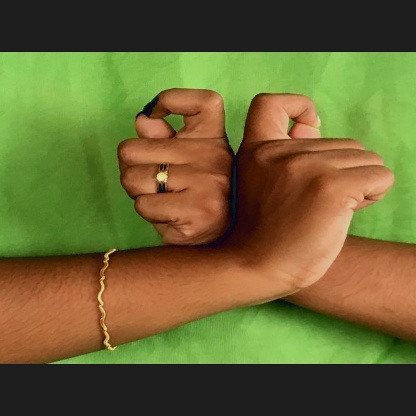
Mudra: Berunda